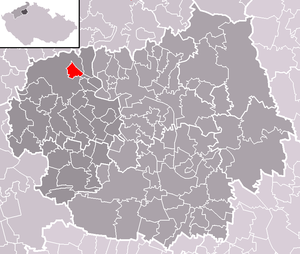
Chotiměř est une commune du district de Litoměřice, dans la région d'Ústí nad Labem, en Tchéquie. Sa population s'élevait à 286 habitants en 2018.